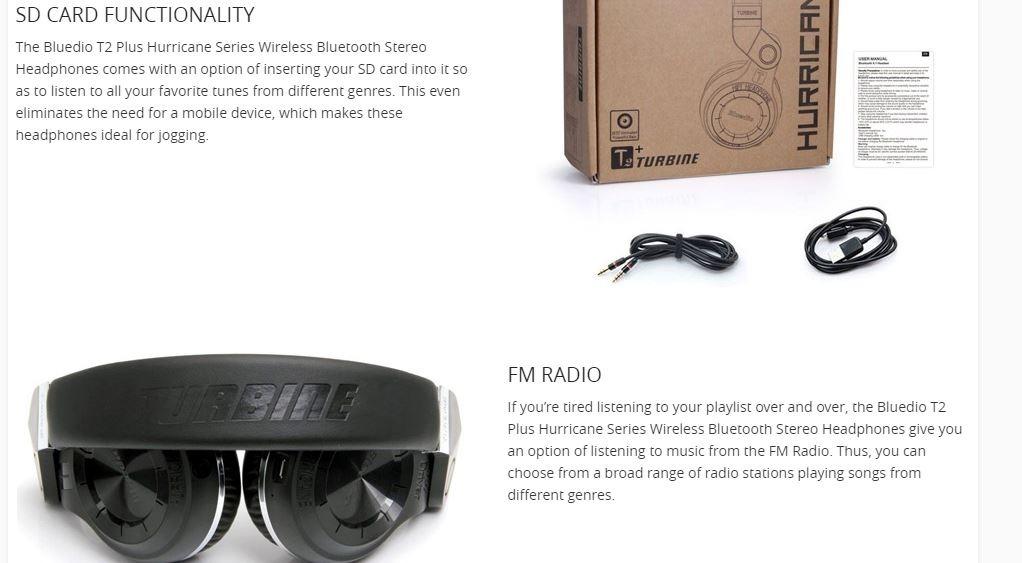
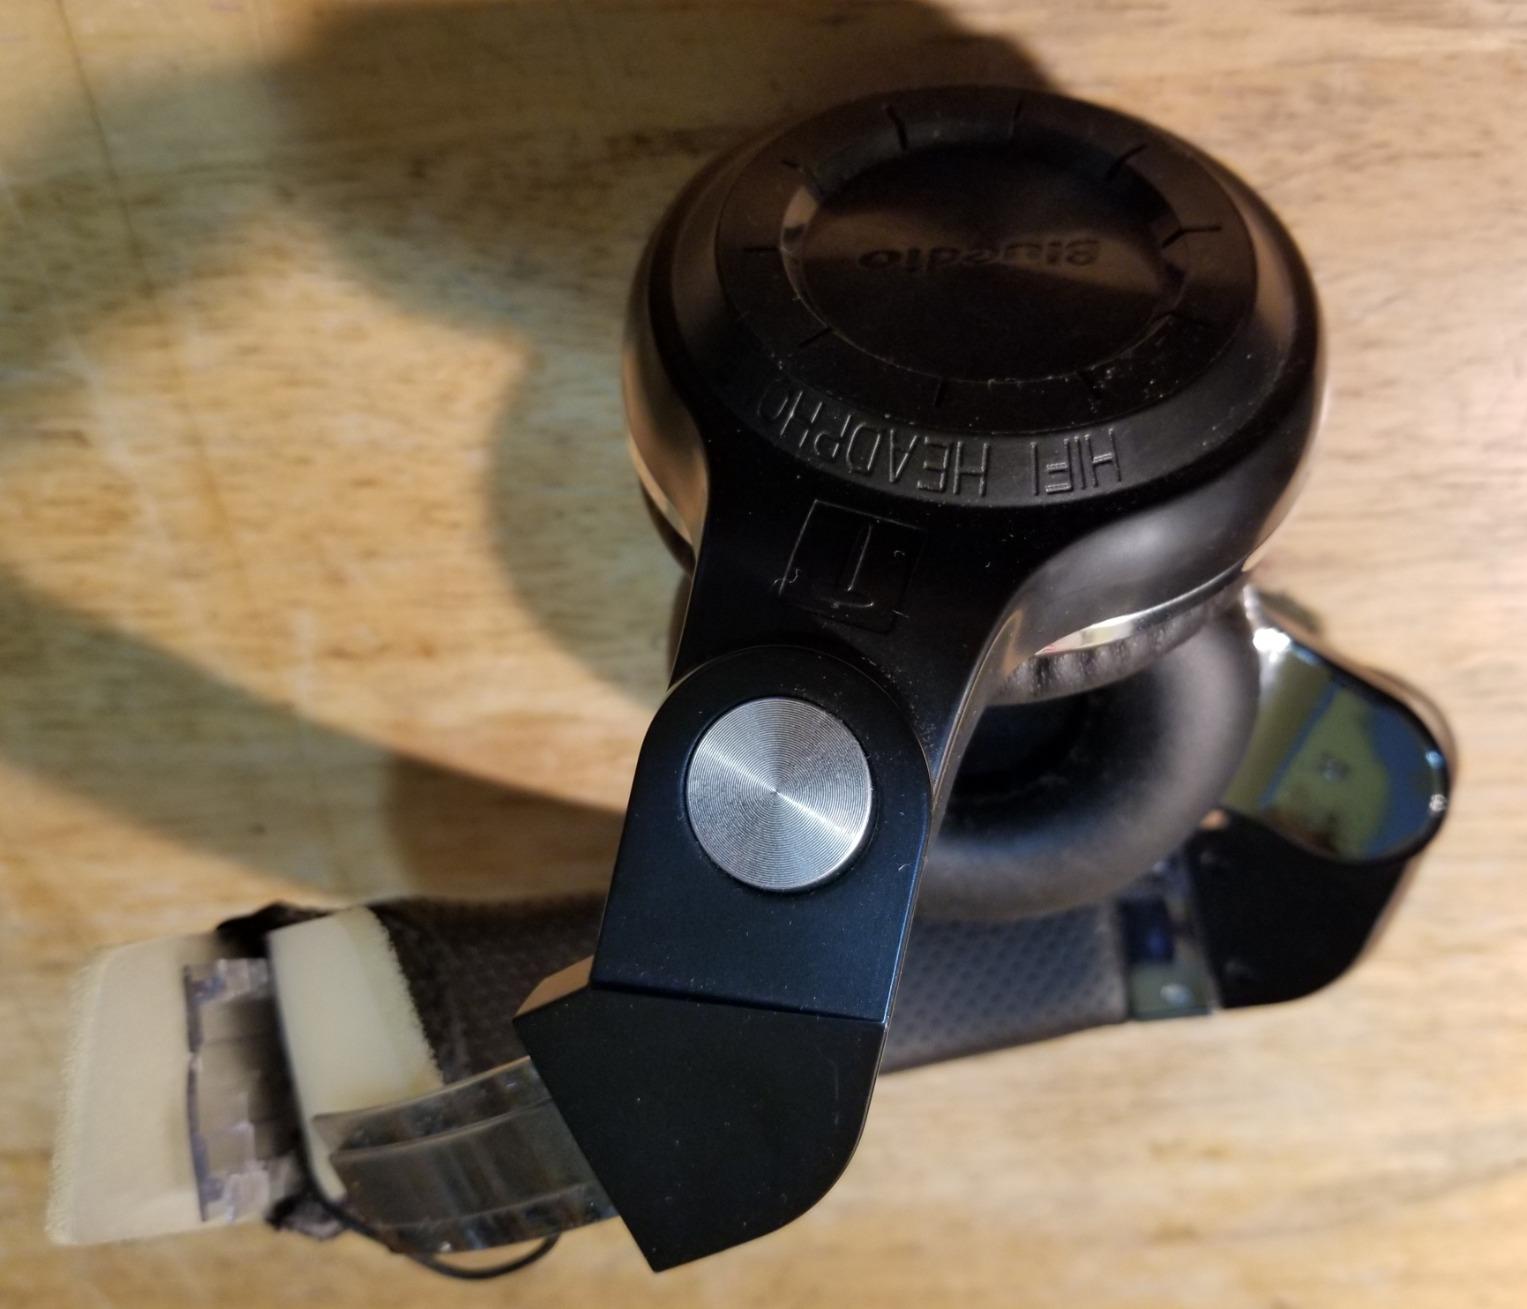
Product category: headphones
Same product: yes